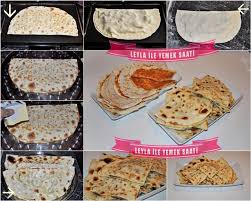
Yemek: gozleme